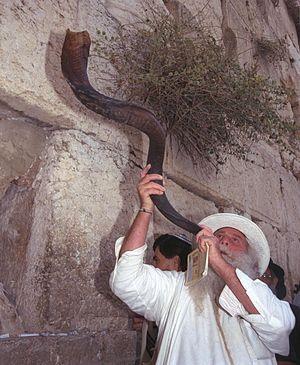
Le Mur des Lamentations est une partie du mur de soutènement de l'esplanade du Temple de Jérusalem, situé dans le quartier juif de la vieille ville de Jérusalem. Bâti au Iᵉʳ siècle durant l'achèvement de la construction du Second Temple, il renforce le flanc occidental du temple, d’où son appelation juive traditionnelle de Mur occidental, et en constitue l’un des principaux vestiges. Il est révéré en cette qualité comme mur du Mont du Temple, d’autant qu’il est actuellement le lieu le plus proche du Saint des Saints, et est de ce fait considéré par le peuple juif comme l'endroit le plus saint pour la prière. Après l’érection de la cité romaine d’Ælia Capitolina, conçue pour effacer le souvenir de Jérusalem, et l’exclusion des Juifs de celle-ci, ils sont autorisés contre paiement à se rendre un jour par an au pied du mur pour se lamenter sur la destruction de la ville. L’appelation « Mur des Lamentations » apparaît alors dans les écrits des pélerins chrétiens, et témoigne de l'antijudaïsme ambiant car la destruction du Temple est considérée comme la preuve des enseignements de Jésus ainsi que le juste châtiment des Juifs qui ne l’ont pas accepté.